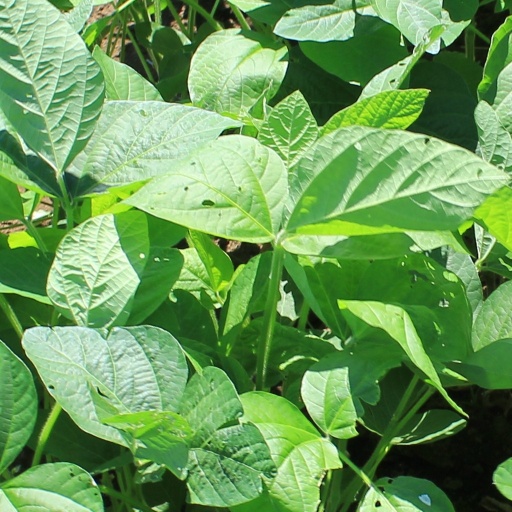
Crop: soybean